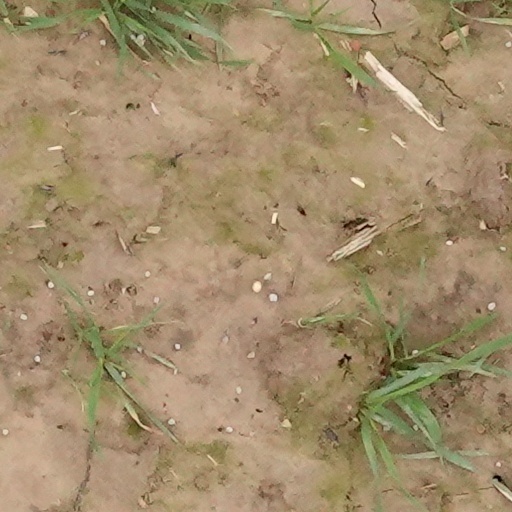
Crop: wheat